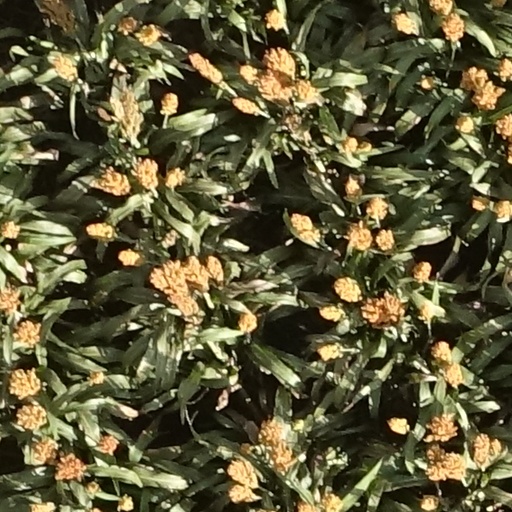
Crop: sorghum